Clinton F. Woolsey

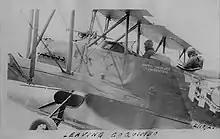

In 1926 Woolsey flew to Central and South America as part of the Pan American Goodwill Flight a pioneering flight that sought to promote air postal service, U.S. commercial aviation and take messages of friendship to the governments and people of the Americas while establishing new aerial navigation routes. The flight originated with five aircraft and crews taking off from Kelly Field on December 21, 1926, seeking to land in 23 Central and South American countries.